John B. Price

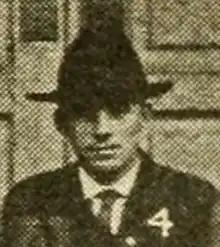
Price pictured c. 1920 coaching at Franklin & Marshall

John Beadle Price (September 13, 1883 – May 11, 1952) was an American football and baseball coach and physician. He served as the head football coach at Slippery Rock State Normal School—now known as Slippery Rock University of Pennsylvania—from 1906 to 1907, Ursinus College in Collegeville, Pennsylvania from 1908 to 1913, Trinity College in Hartford, Connecticut from 1914 to 1915, Muhlenberg College in Allentown, Pennsylvania from 1916 to 1917, and Franklin & Marshall College in Lancaster, Pennsylvania from 1920 to 1923, compiling a career college football coaching record of 69–40–15.